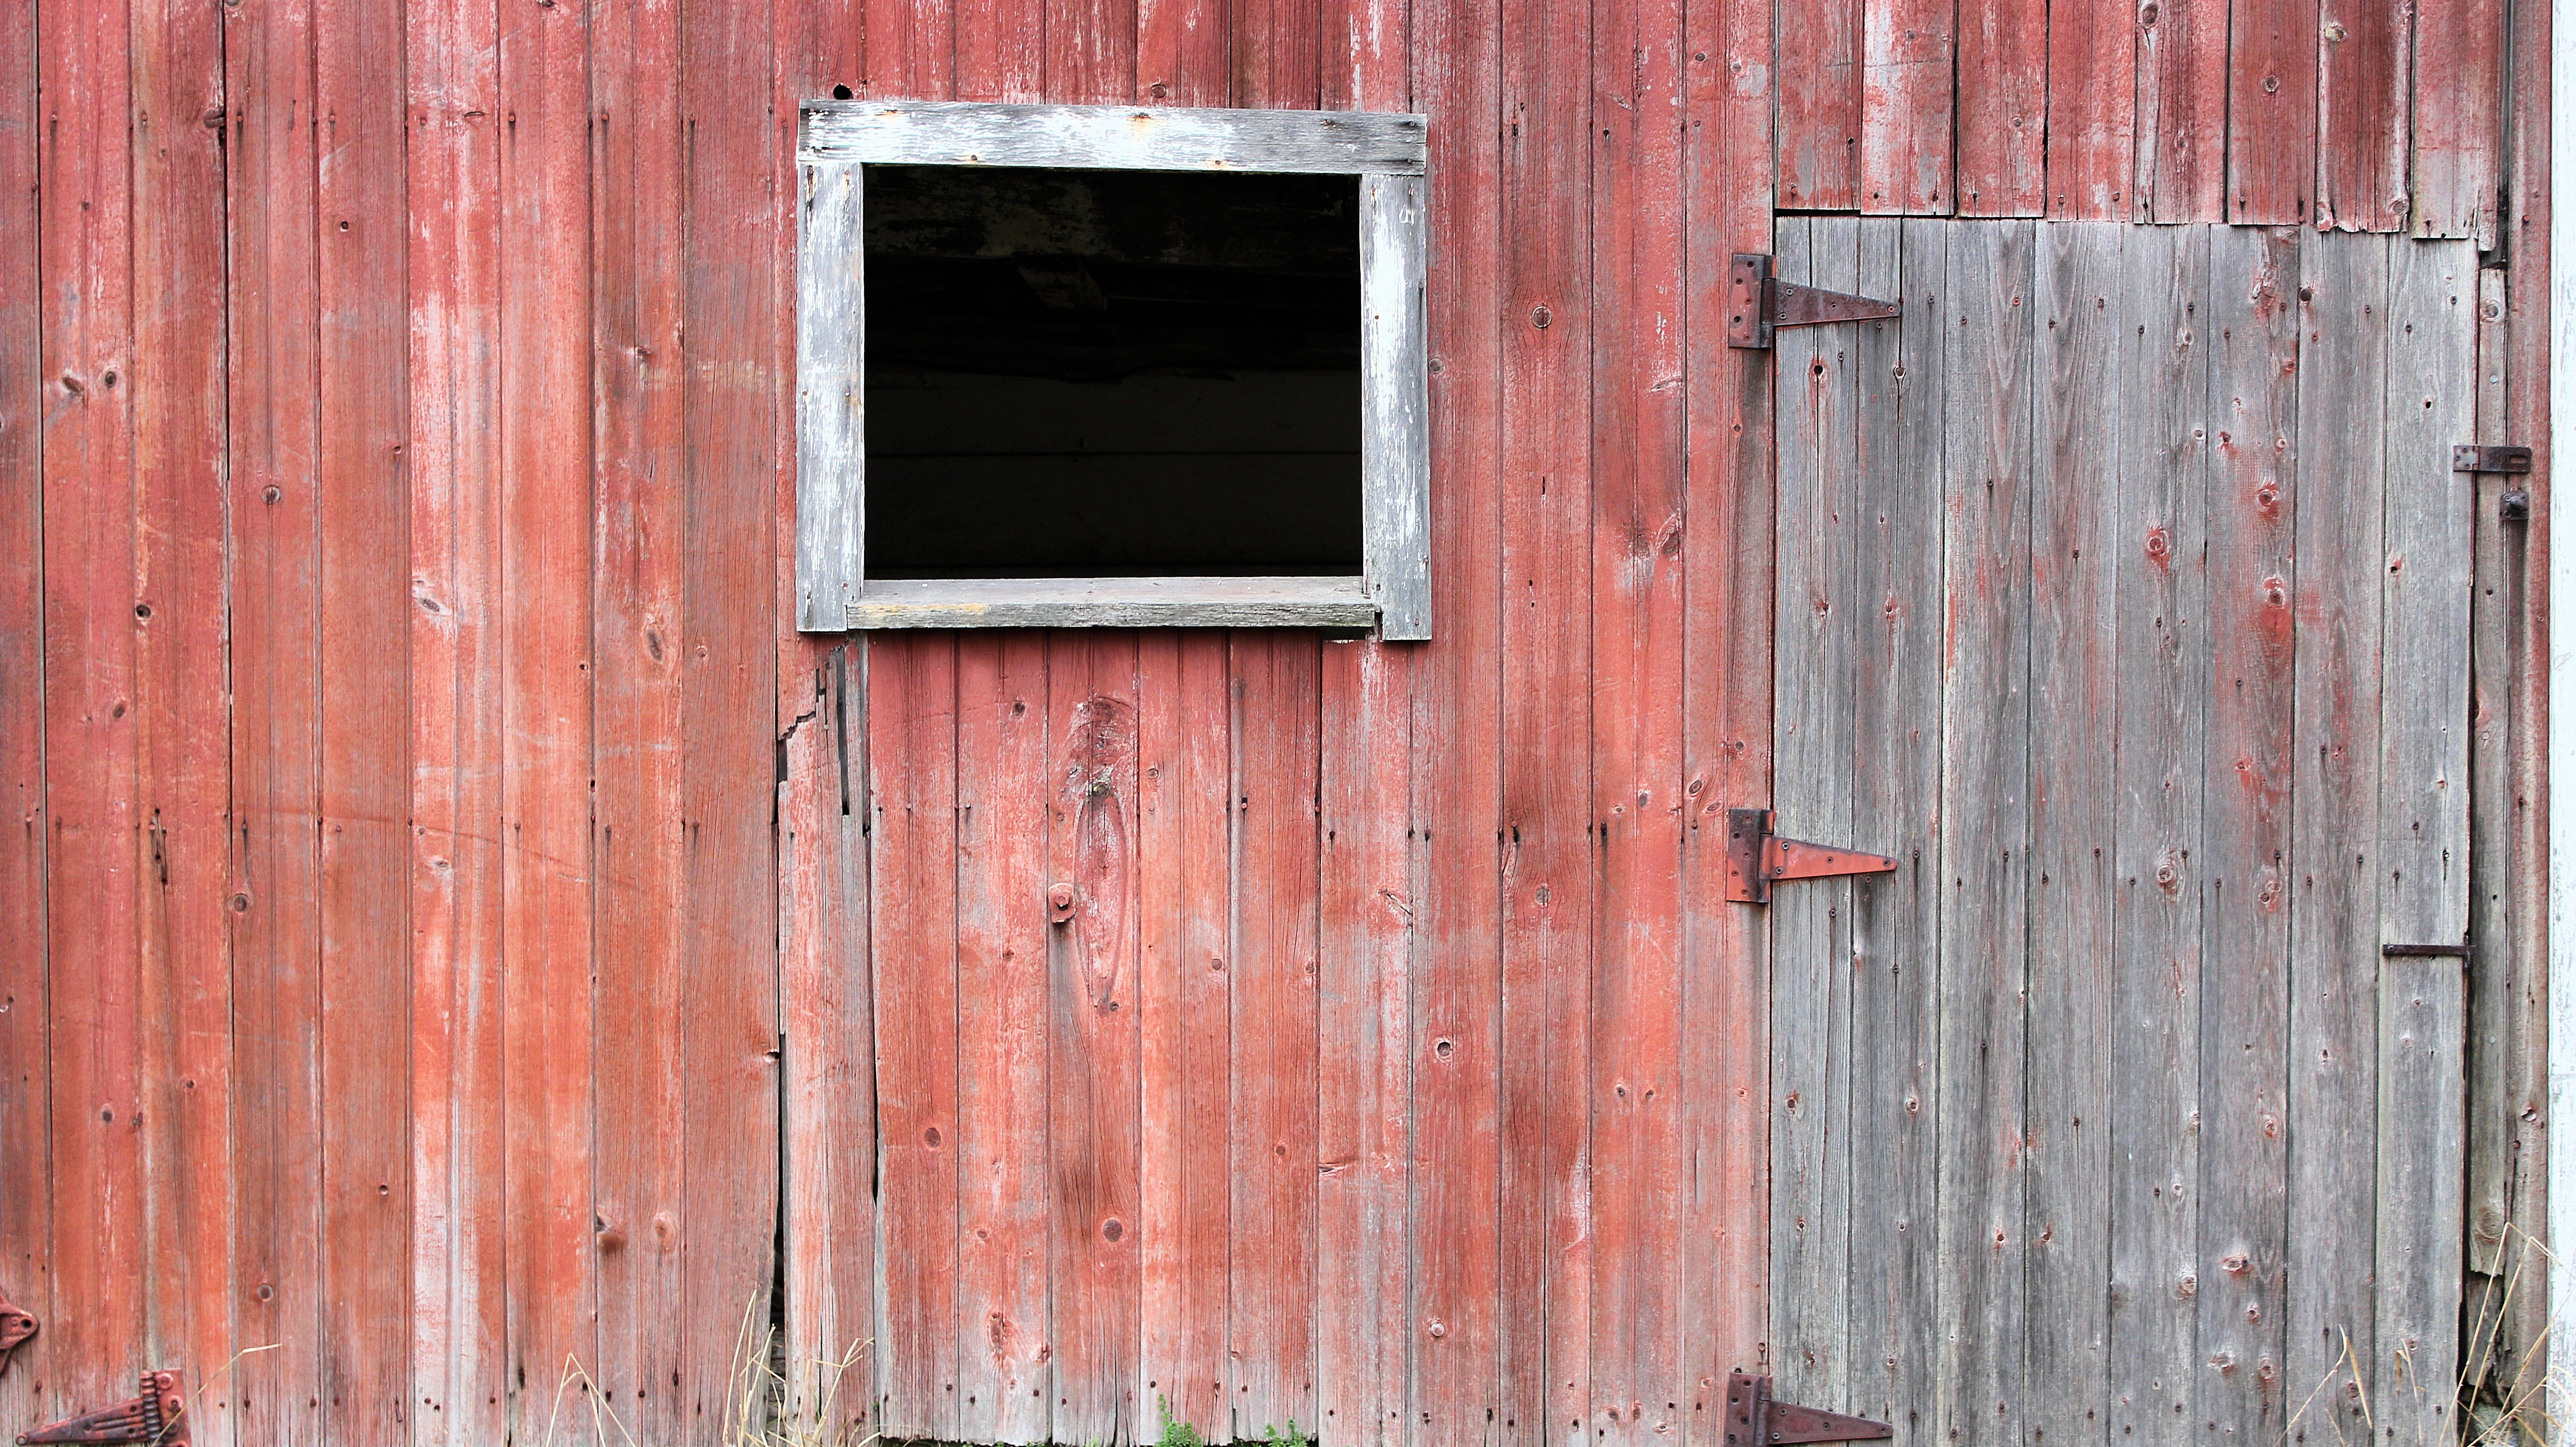
structure, wood, vintage, grain, house, texture, plank, window, old, barn, wall, shed, rustic, rust, red, color, natural, paint, facade, rough, decay, brick, lumber, door, material, surface, weathered, interior design, wood plank, wooden, timber, old wood, wood texture